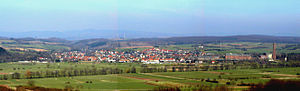
Rhumspringe
Rhumspringe set fra vest
Rhumspringe er en by og kommune i det centrale Tyskland, beliggende under Landkreis Göttingen, i den sydlige del af delstaten Niedersachsen. Kommunen, der har godt 1.850 indbyggere, er en del af amtet Gieboldehausen.